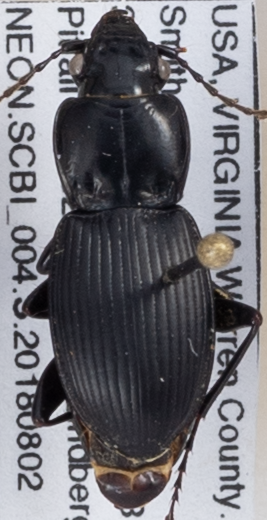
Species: Cyclotrachelus sigillatus
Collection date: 2018-08-02
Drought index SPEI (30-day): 2.09
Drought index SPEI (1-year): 2.01
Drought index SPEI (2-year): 1.386